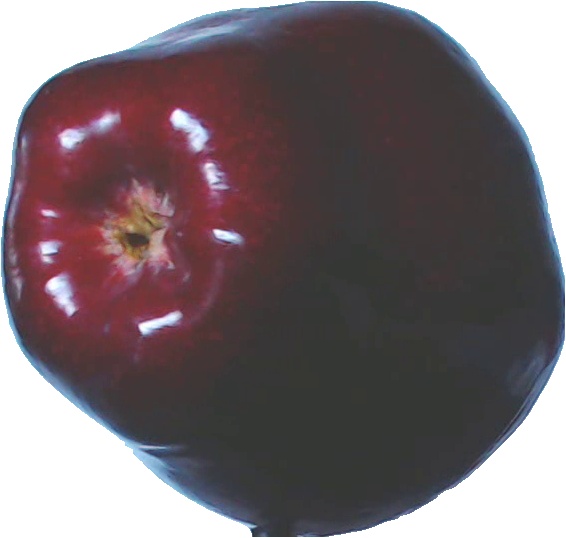
Label: apple_red_delicios_1